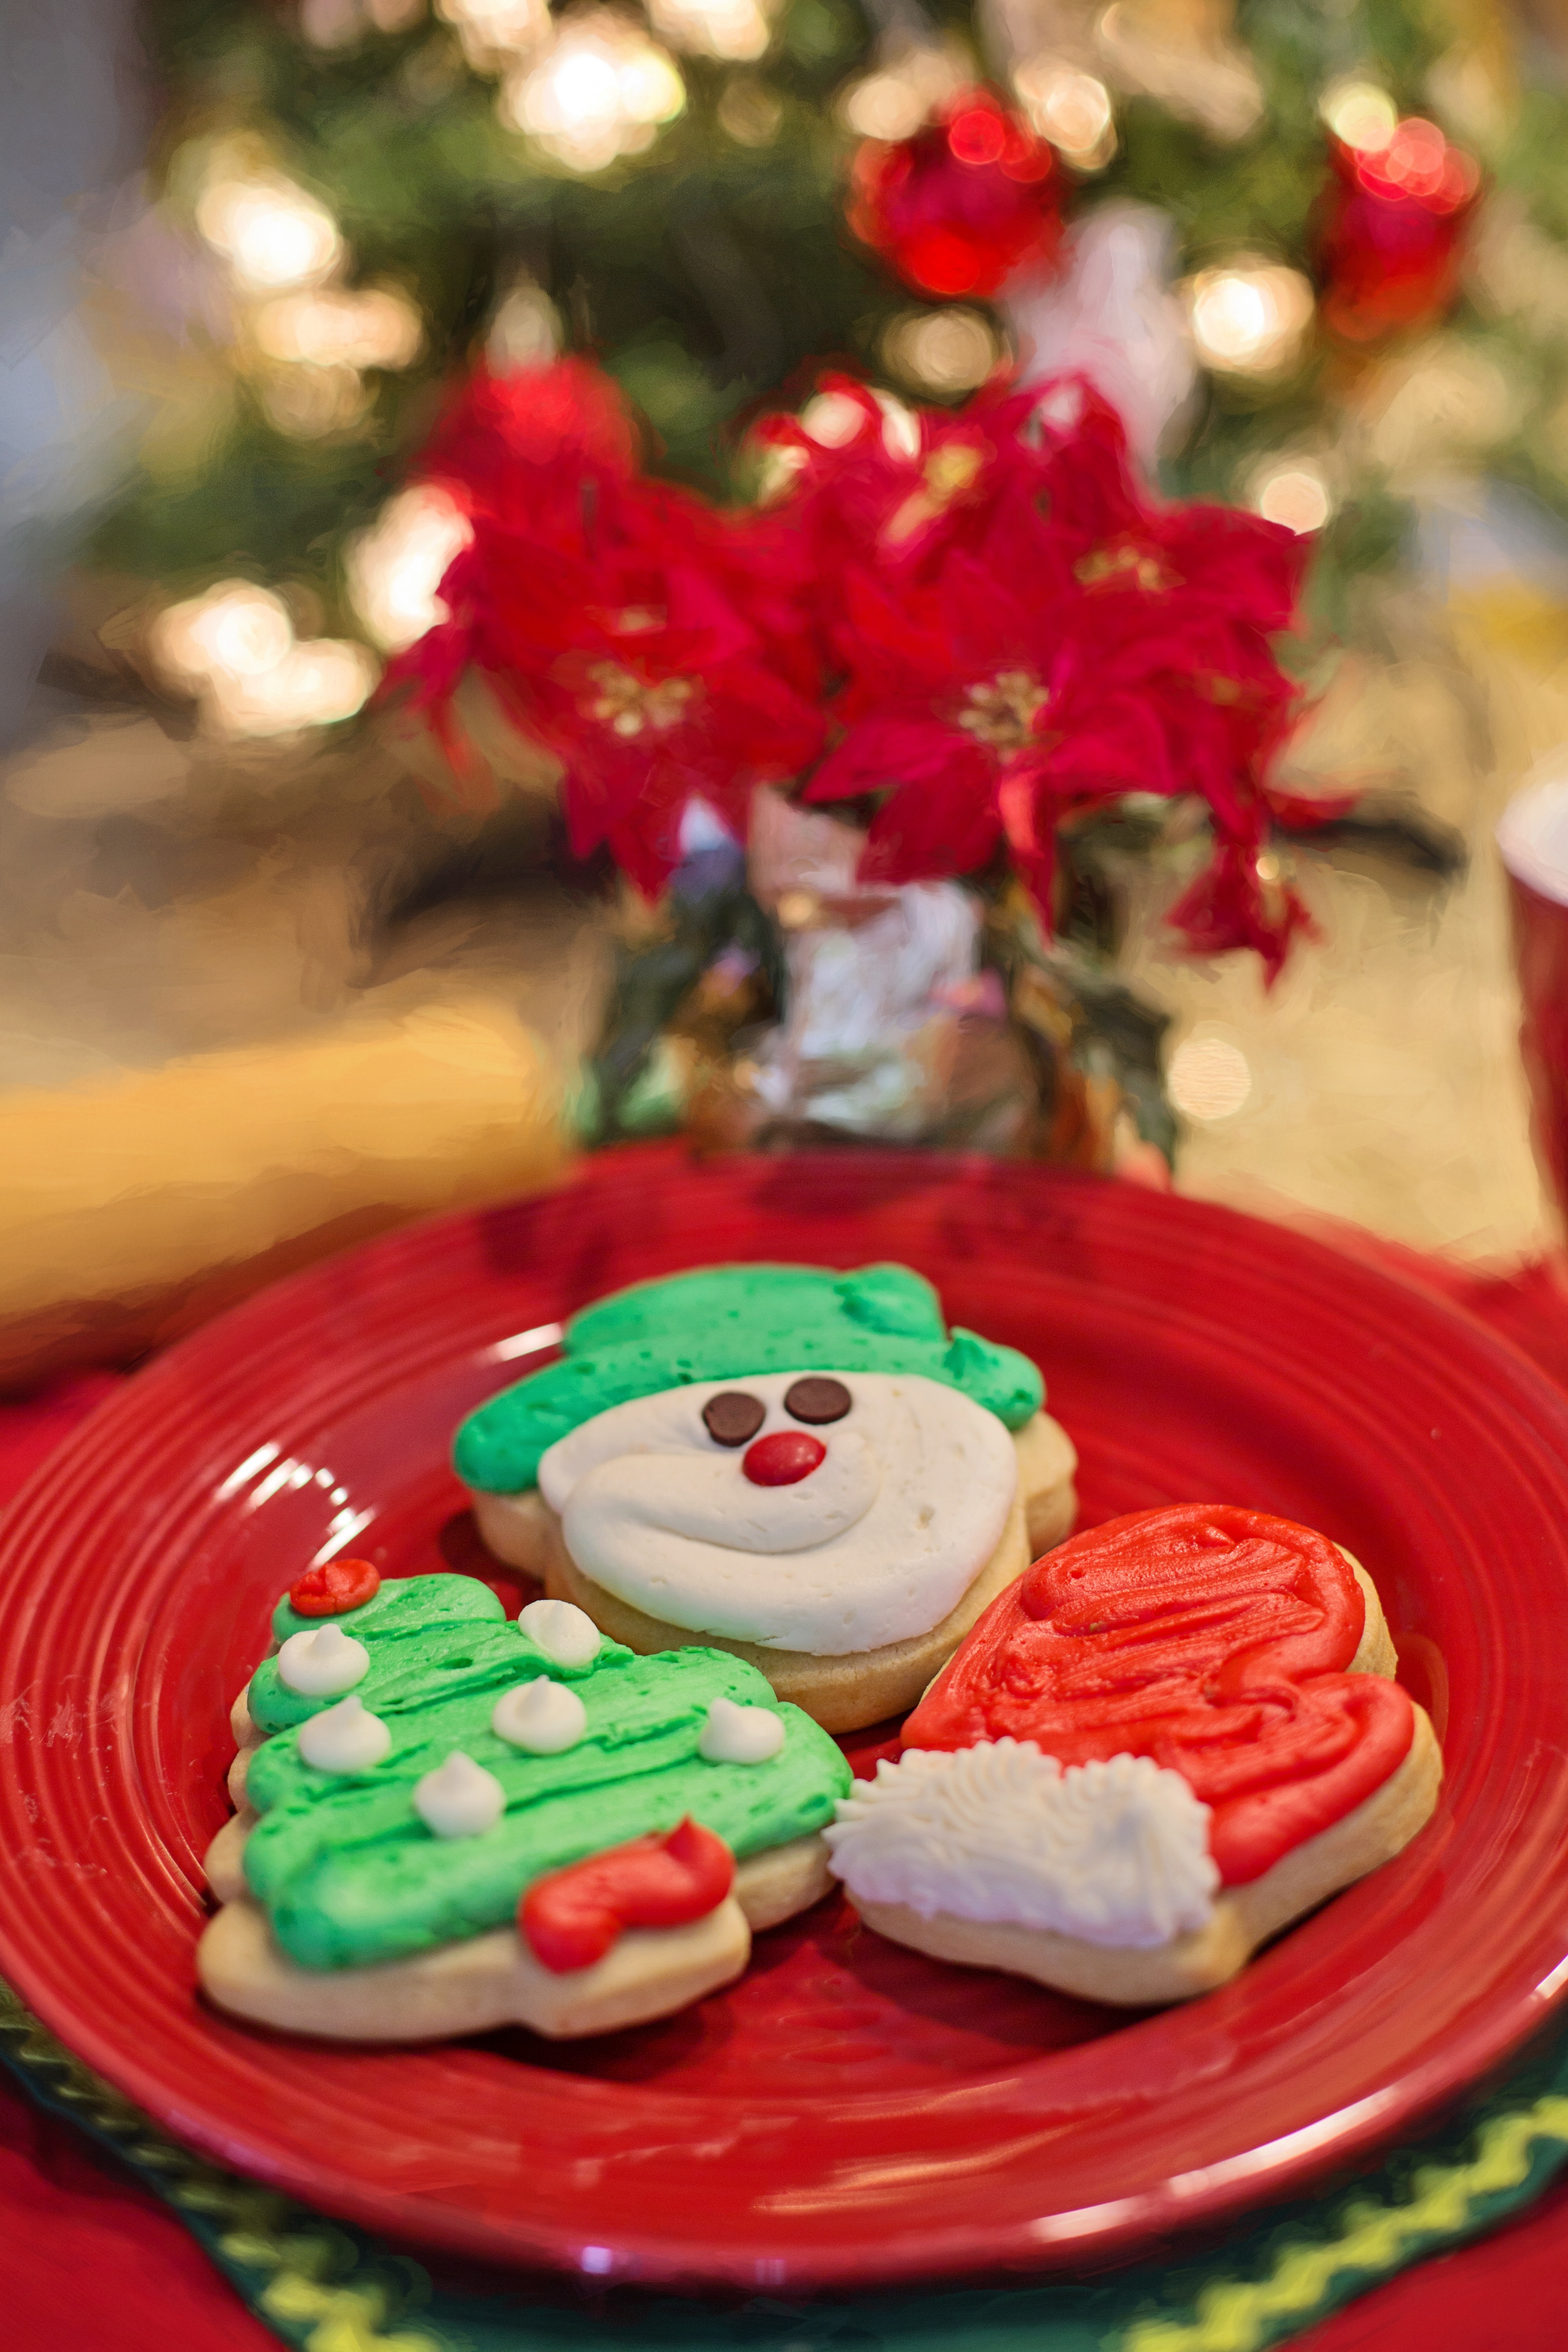
flower, dish, food, red, holiday, baking, christmas, dessert, cake, strawberry, celebrate, baked, christmas cookies, cookies, happy, sweets, icing, december, strawberries, shapes, sweetness, flavor, valentine's day, biscuits, cake decorating, cut outs